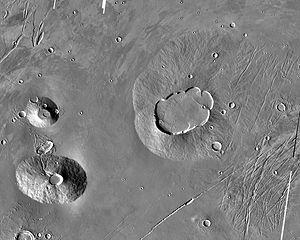
Le groupe d'Uranius est un massif de trois volcans de la planète Mars situés dans le quadrangle de Tharsis.